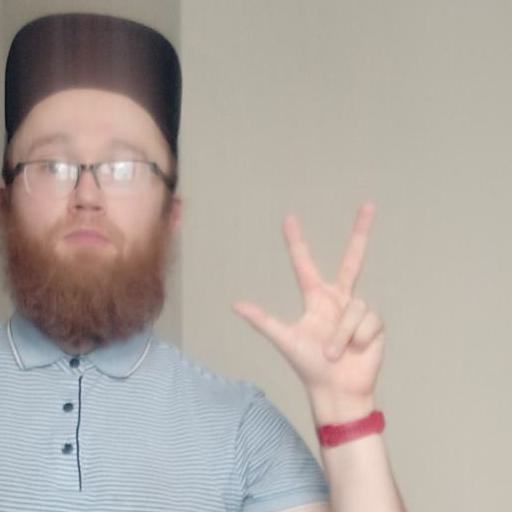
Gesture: three2